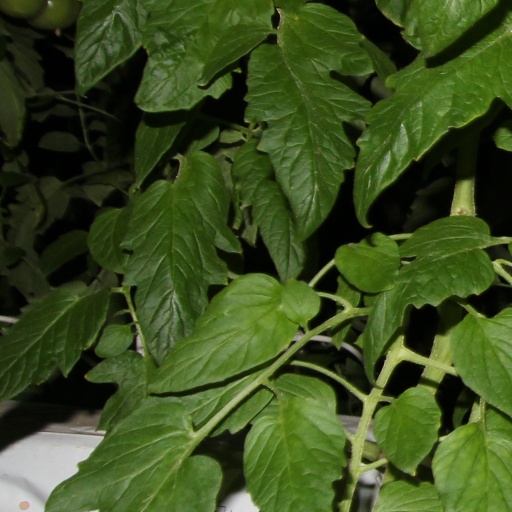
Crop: tomato